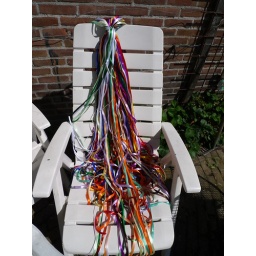
To be hanged in the wind, in the trees and around the house